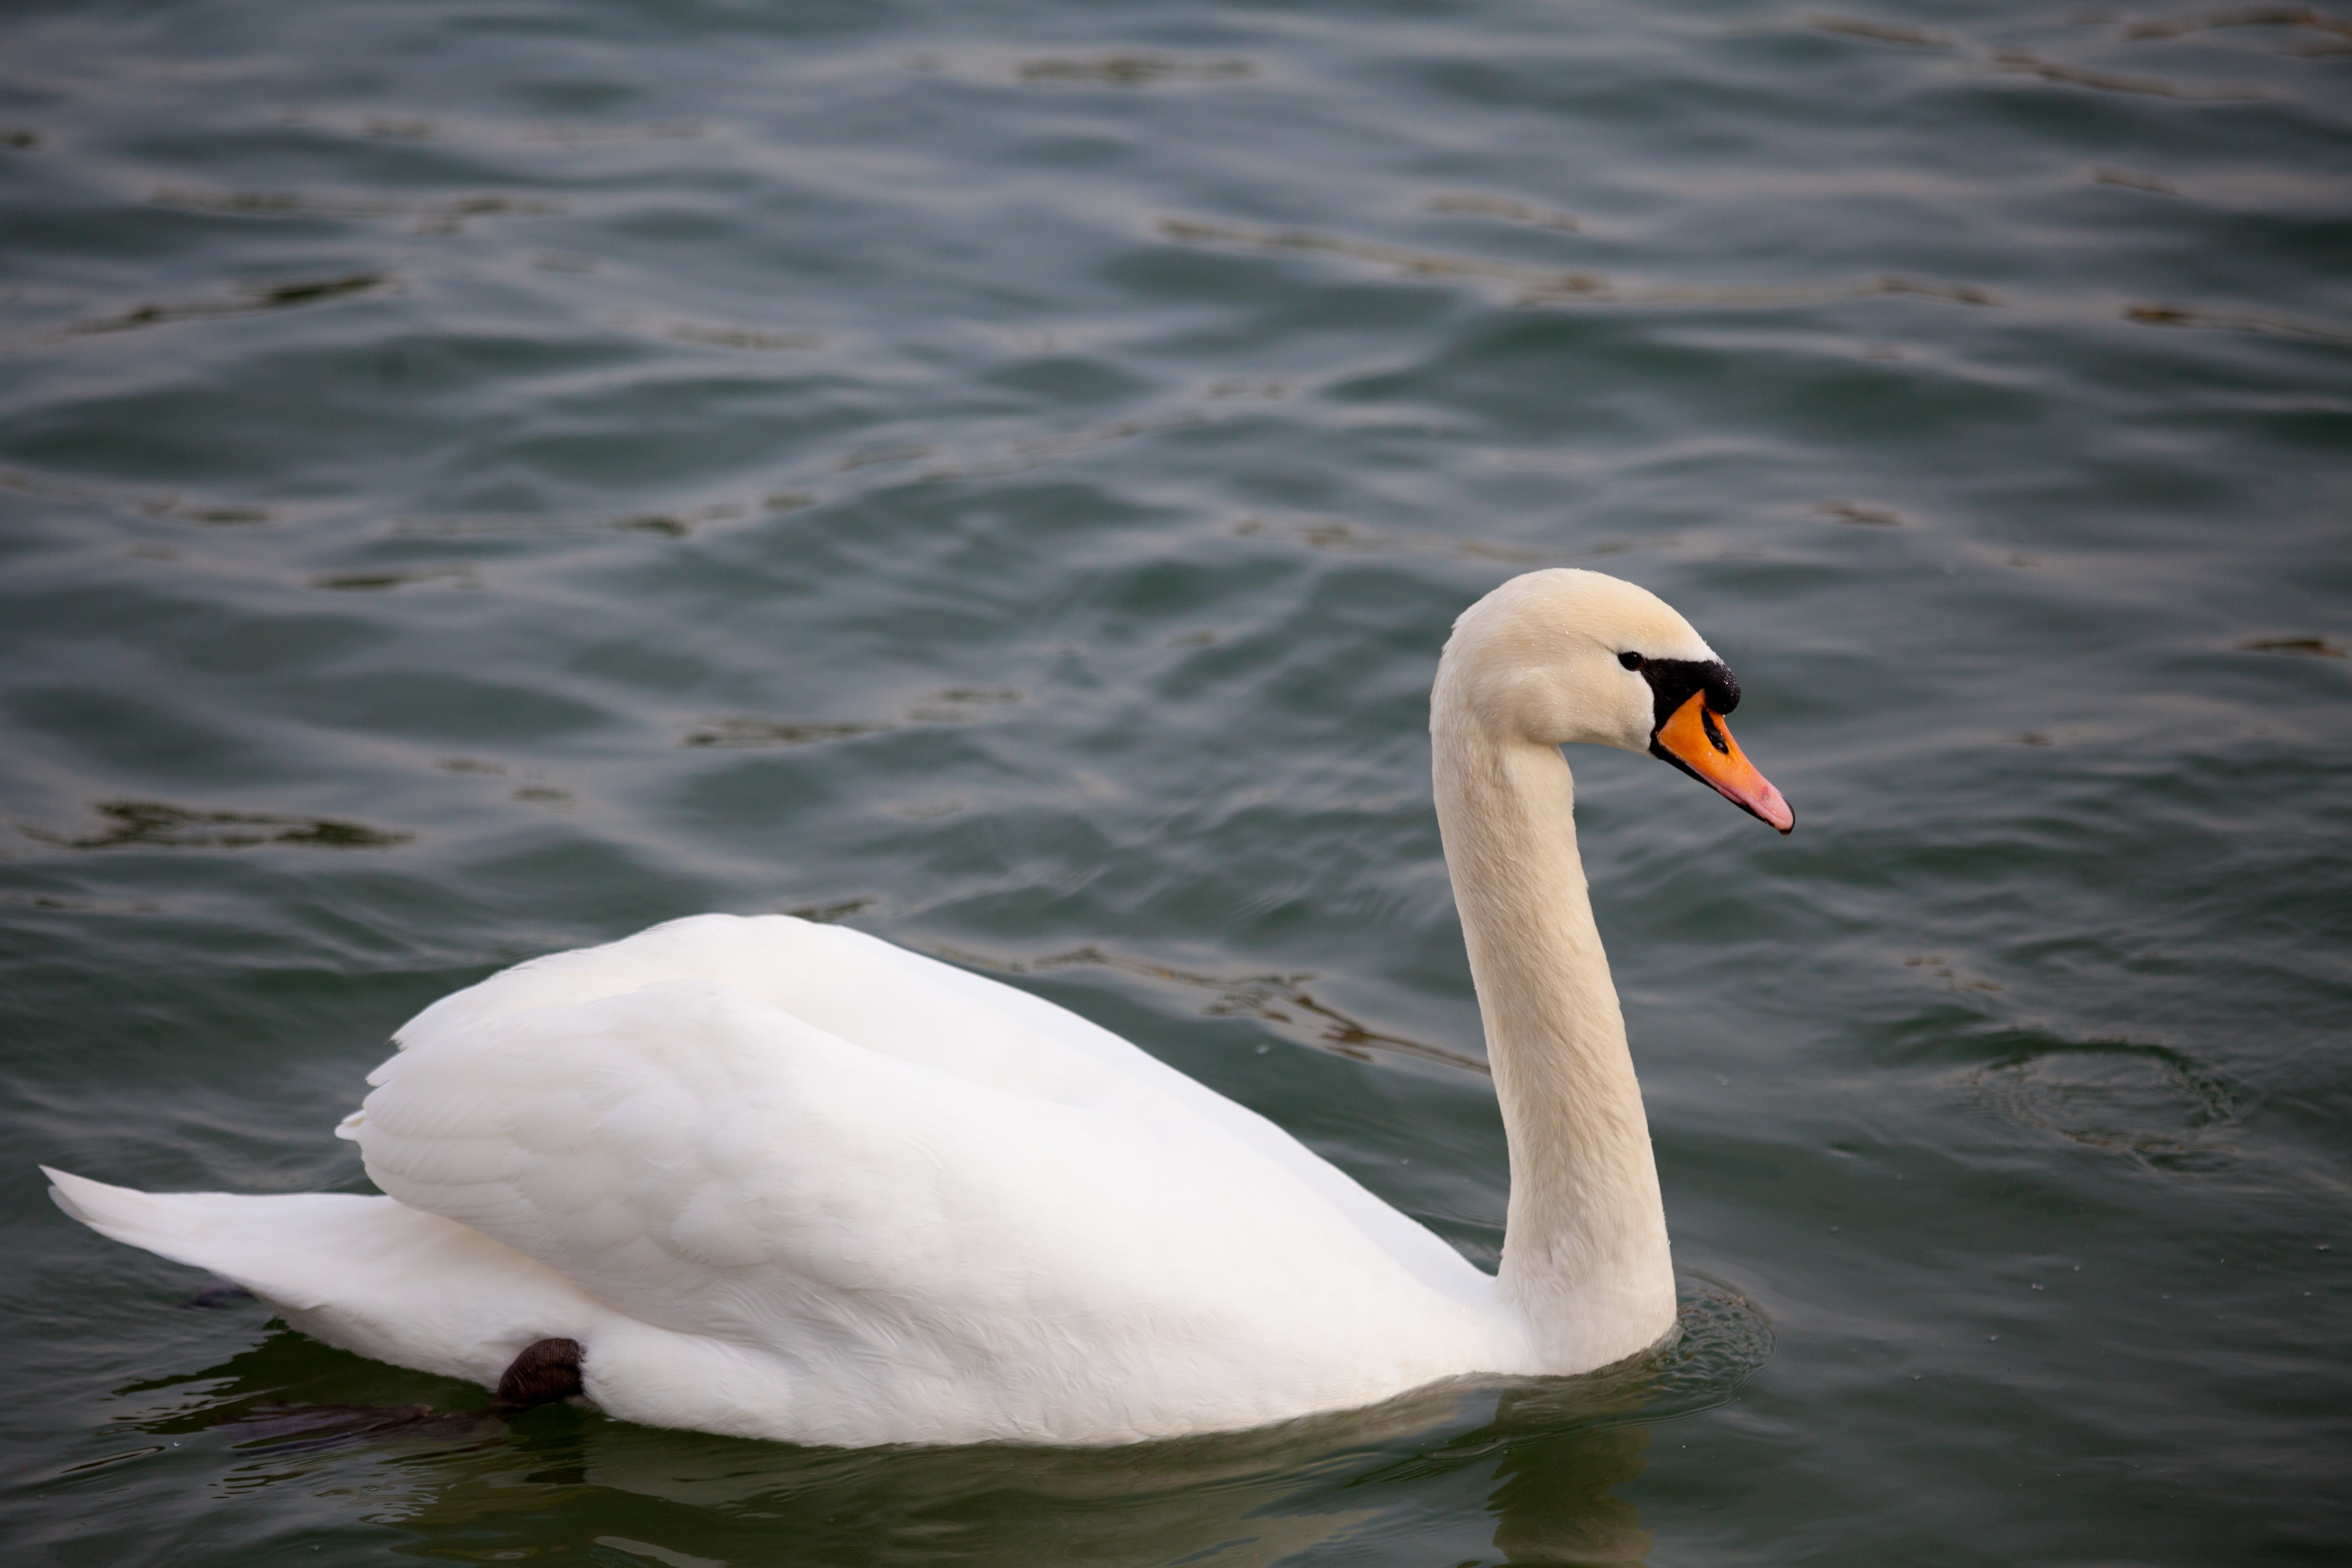
landscape, nature, bird, wing, animal, river, wildlife, beak, fauna, swimming, swan, vertebrate, waterfowl, water bird, animal photography, ducks geese and swans, seaduck